Hester C. Jeffrey

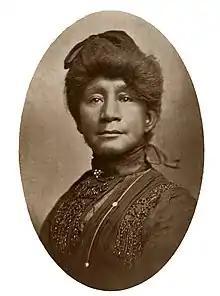

Hester C. Jeffrey, "née" Whitehurst (c. 1842 – January 2, 1934, also known as Jeffreys or Jeffries, or Mrs. R. Jerome Jeffrey, after her husband) was an American activist, suffragist, and community organizer in Rochester, New York, and New York City. She is known for her involvement with the Political Equality Club, the Women's Christian Temperance Union, and the National Association of Colored Women's Clubs.